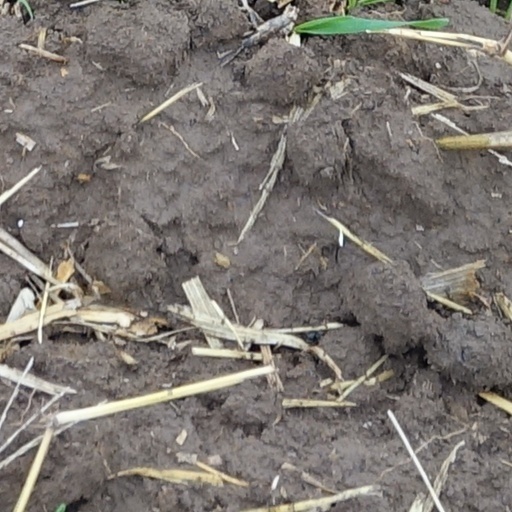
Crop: wheat